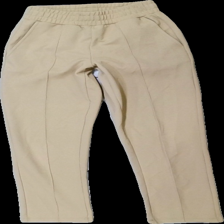
View: front
Type: Trousers
Category: Ladies
Brand: Gina Tricot
Colors: Beige
Material: 100% polyester
Cut: Regular
Size: XXS
Season: All
Damage location: middle left
Damage 2 location: middle right
Damage 3 location: bottom center
Price range: 50-100
Recommended usage: Reuse
Description: beige byxor